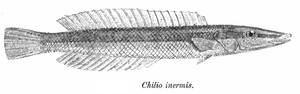
Cheilio inermis, communément nommé Labre cigare ou Longue girelle, est une espèce de poissons marins de la famille des Labridae. C'est la seule espèce de son genre Cheilio.